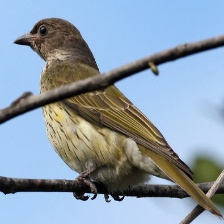
Species: AUSTRALASIAN FIGBIRD
Scientific name: SPHECOTHERES VIEILLOTI